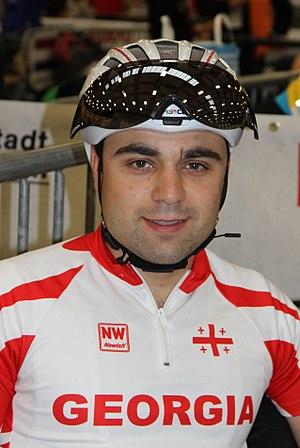
David Askurava, né le 29 juillet 1990 à Tbilissi, est un coureur cycliste géorgien. Il participe à des compétitions sur route et sur piste.